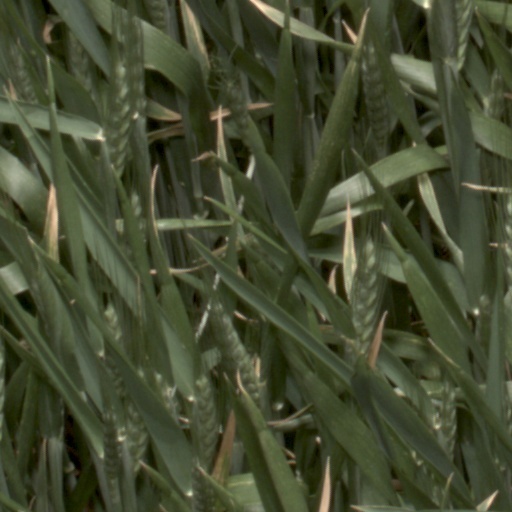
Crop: wheat